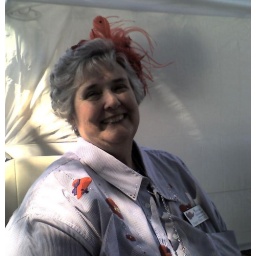
mom in red hat parade columbia